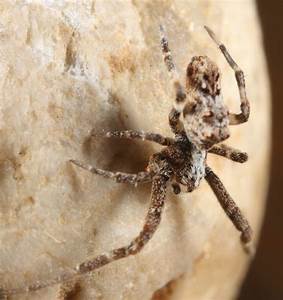
Label: spider